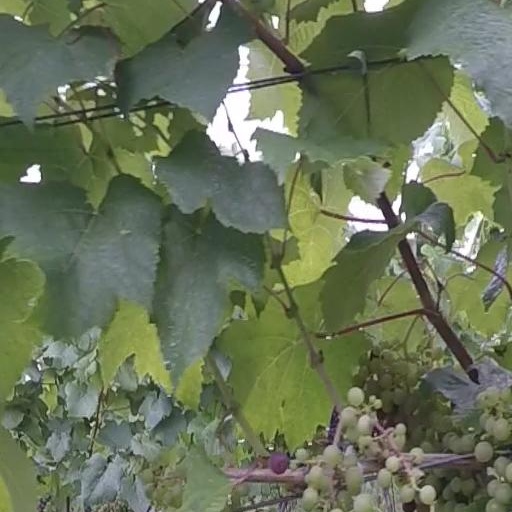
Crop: grape